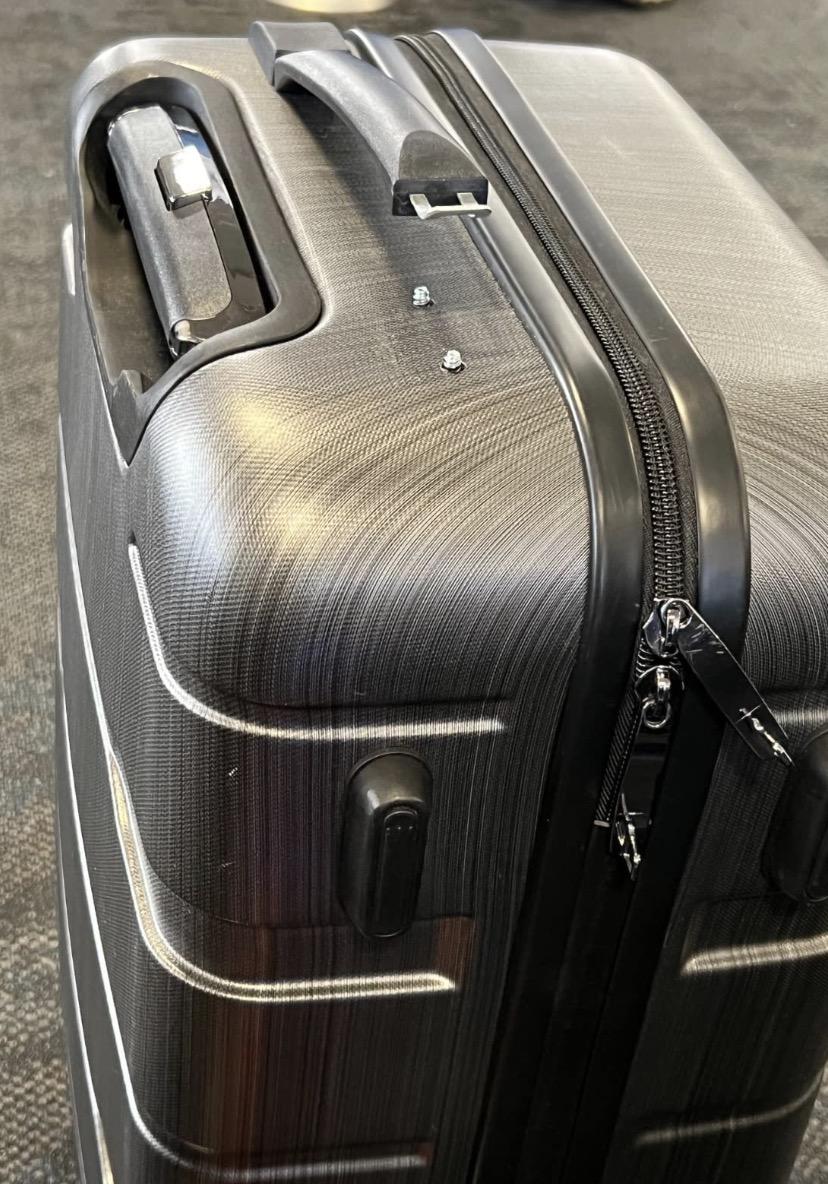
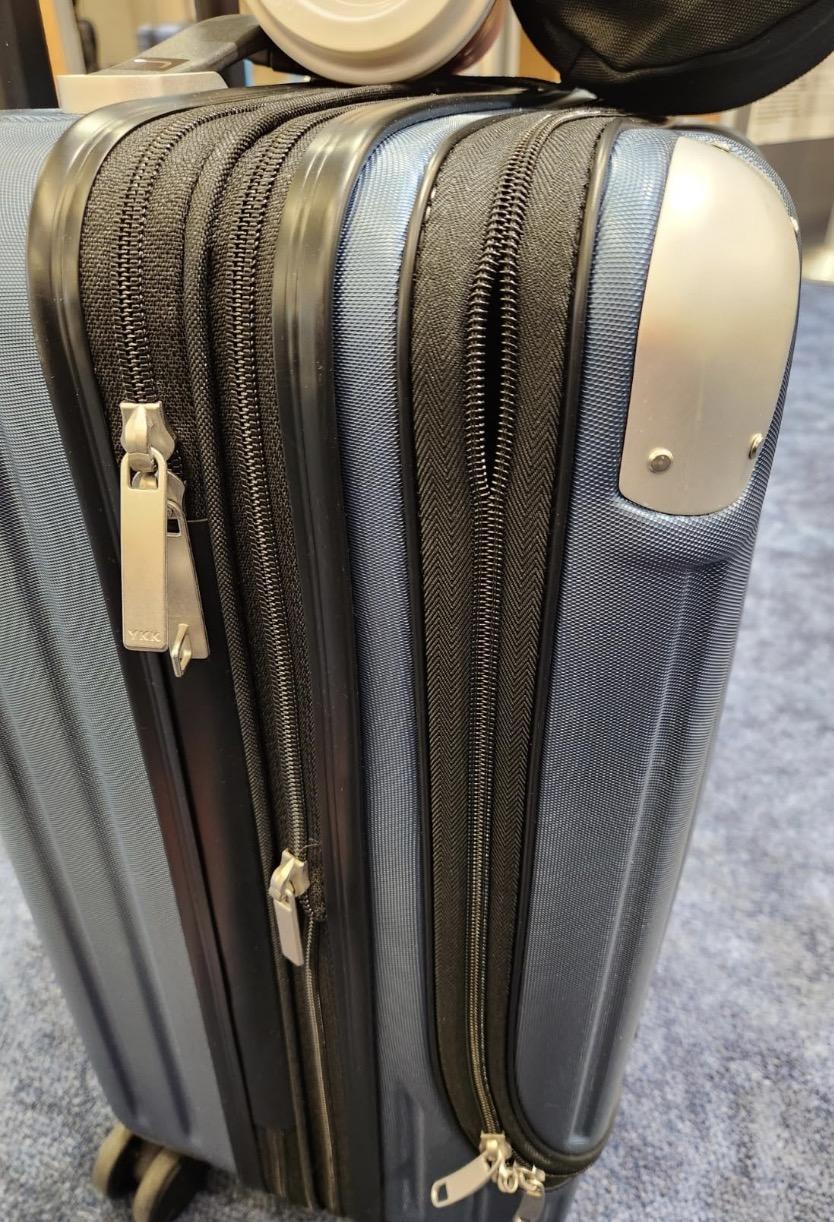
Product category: items_tea
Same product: no